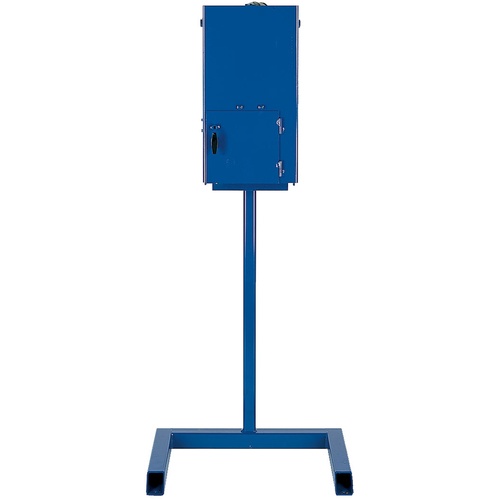
Oil Filter Crusher - Air Operated
Item #: RV54CM1 Brand: Vestil Model #: CM-1 Product Specifications Type Oil Filter Crusher Overall Width ‎13-3/4″ Capacity 4 filters Overall Depth 18″ Overall Height 27″
Brand: ET02 New 2021
Category: Hardware > Tools > Oil Filter Drains